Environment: real
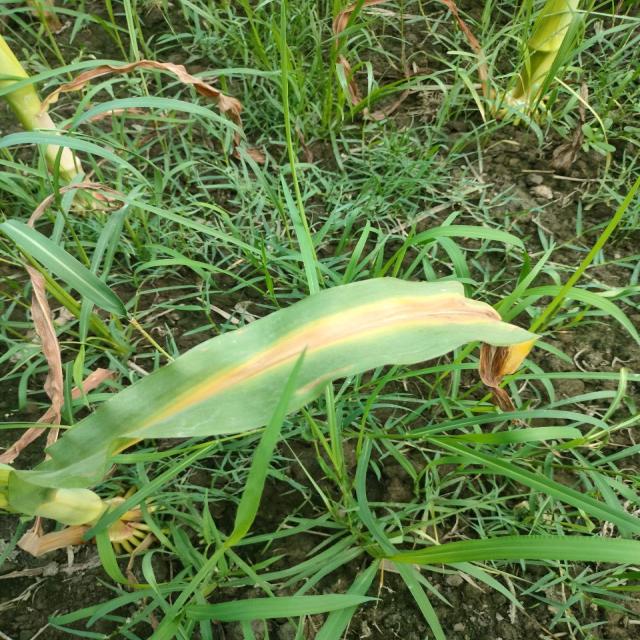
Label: nitrogen_deficiency